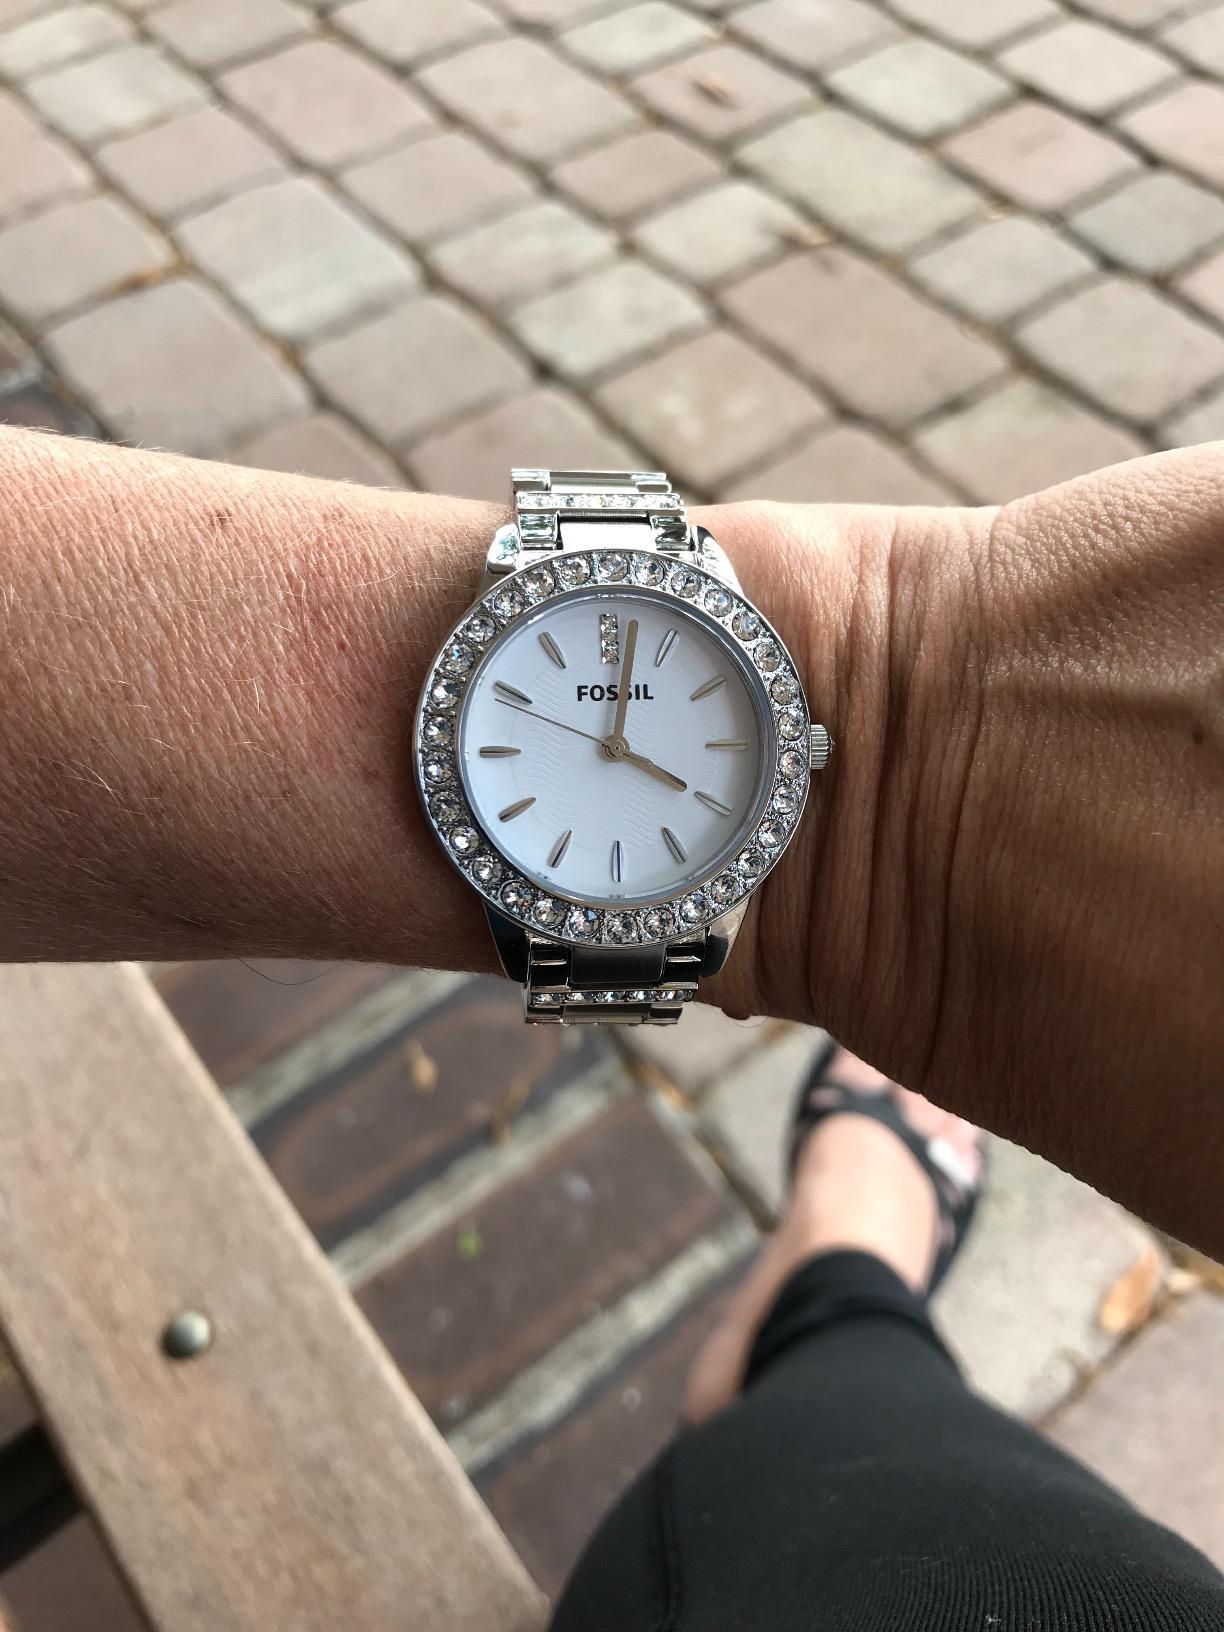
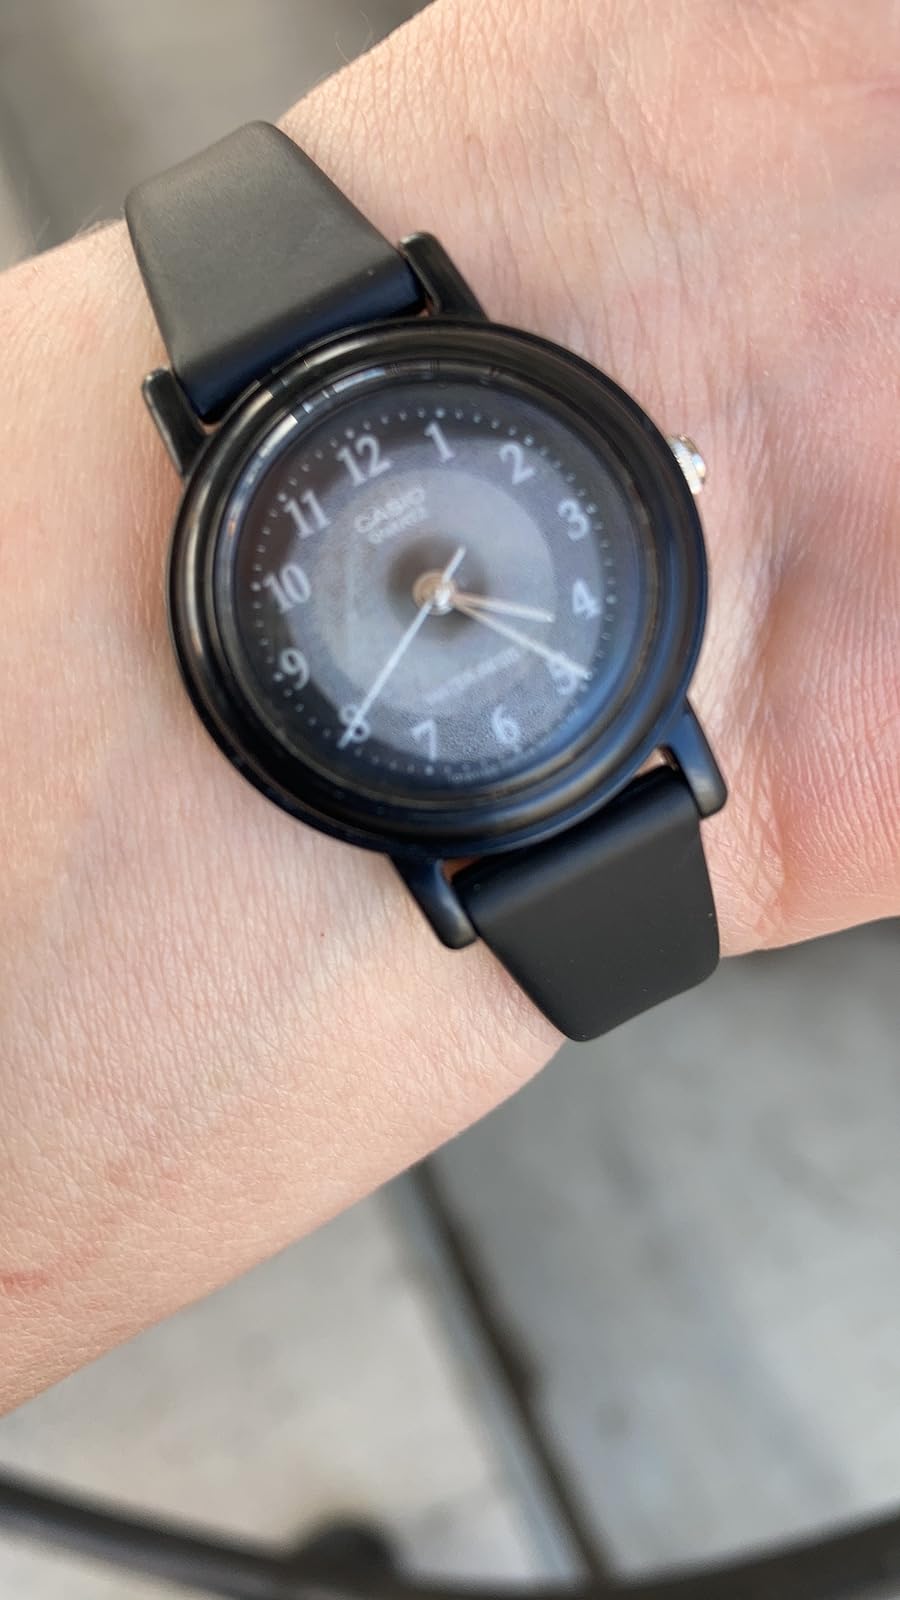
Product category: accessories_watch
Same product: no